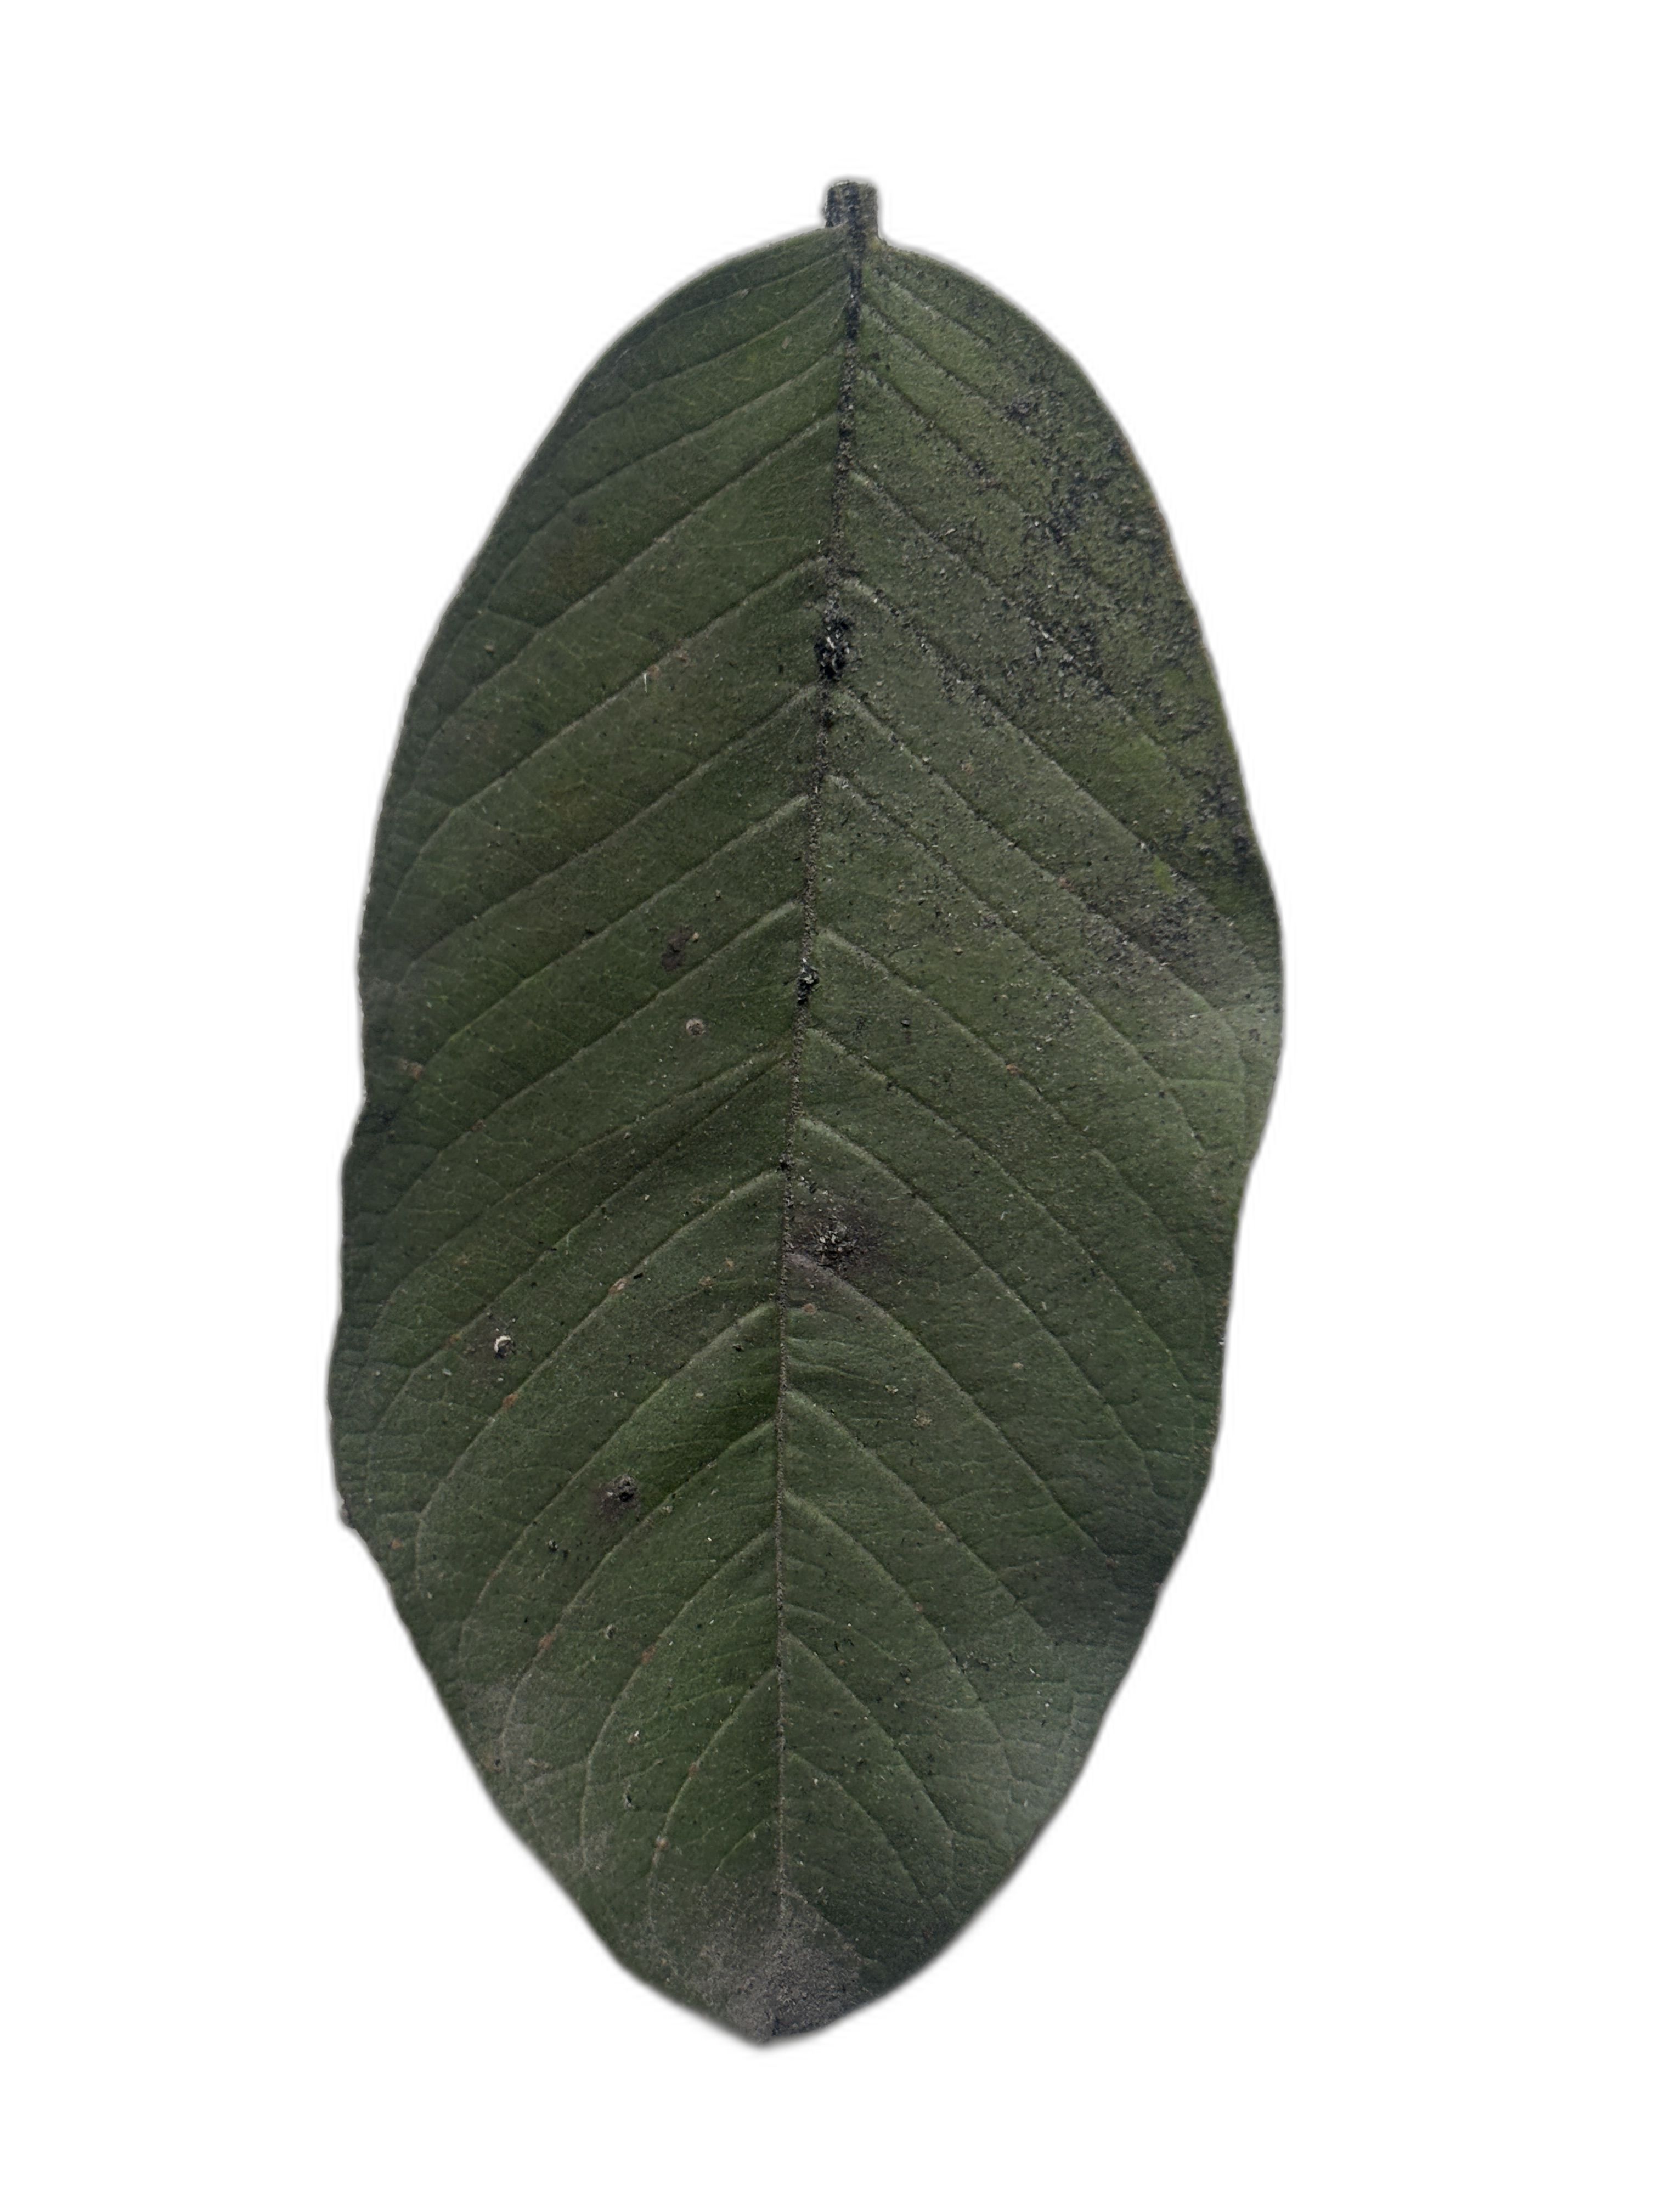
Plant part: leaf
Disease: Healthy